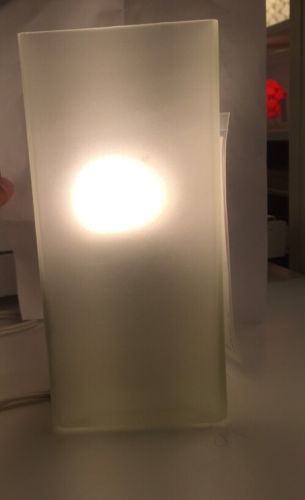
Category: lamp